Waveguide (optics)

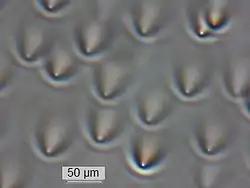
Optical waveguides formed in pure silica glass as a result of an accumulated self-focusing effect with 193 nm laser irradiation. Pictured using transmission microscopy with collimated illumination.

One of the methods for constructing such waveguides utilizes photorefractive effect in transparent materials. An increase in the refractive index of a material may be induced by nonlinear absorption of pulsed laser light. In order to maximize the increase of the refractive index, a very short (typically femtosecond) laser pulses are used, and focused with a high NA microscope objective. By translating the focal spot through a bulk transparent material the waveguides can be directly written. A variation of this method uses a low NA microscope objective and translates the focal spot along the beam axis. This improves the overlap between the focused laser beam and the photorefractive material, thus reducing power needed from the laser.